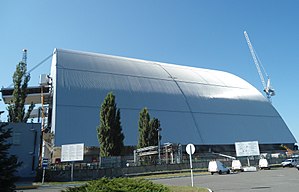
Tjernobyl-atomkraftværket / Nedlukningen af værket / Udskiftning af sarkofag
Tjernobyl-atomkraftværkets nye sarkofag august 2016.
Tjernobyl Atomkraftværk er et nedlagt atomkraftværk beliggende nær byen Pripjat, 18 km nordvest for byen Tjernobyl i Ukraine. Kraftværket ligger desuden 16 km fra grænsen til Hviderusland og cirka 110 km nord for hovedstaden Kijev.